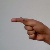
The image shows a hand gesture representing the letter 'G' in Indian Sign Language.